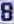
Number: 8